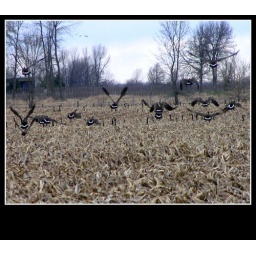
Canada geese photo with a white border around photo and a black rectangular Polaroid frame created in Picnik